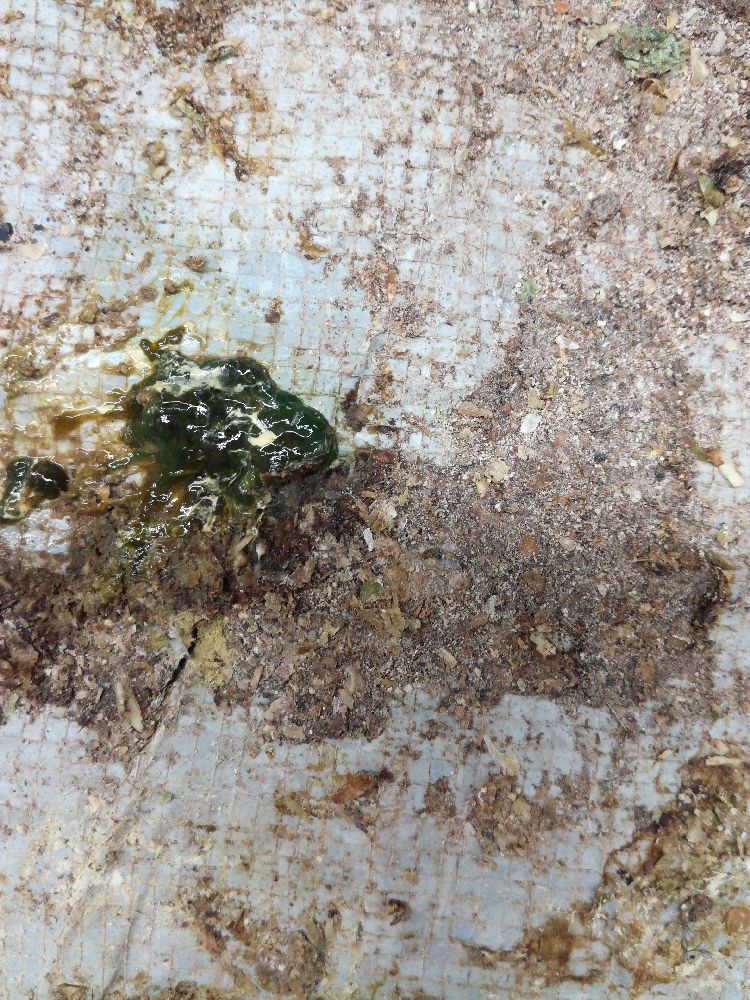
PCR-confirmed diagnosis: Newcastle disease